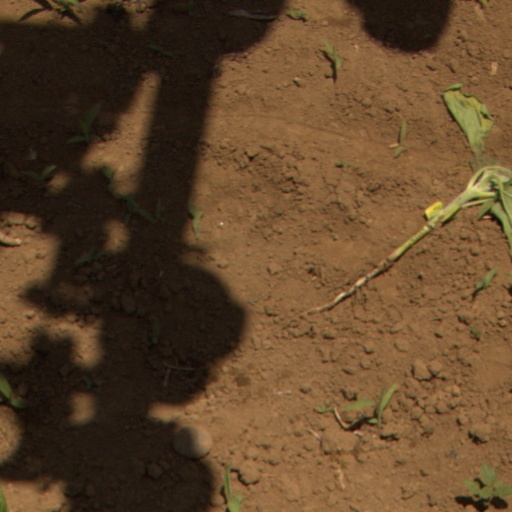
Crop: Jerusalem artichoke